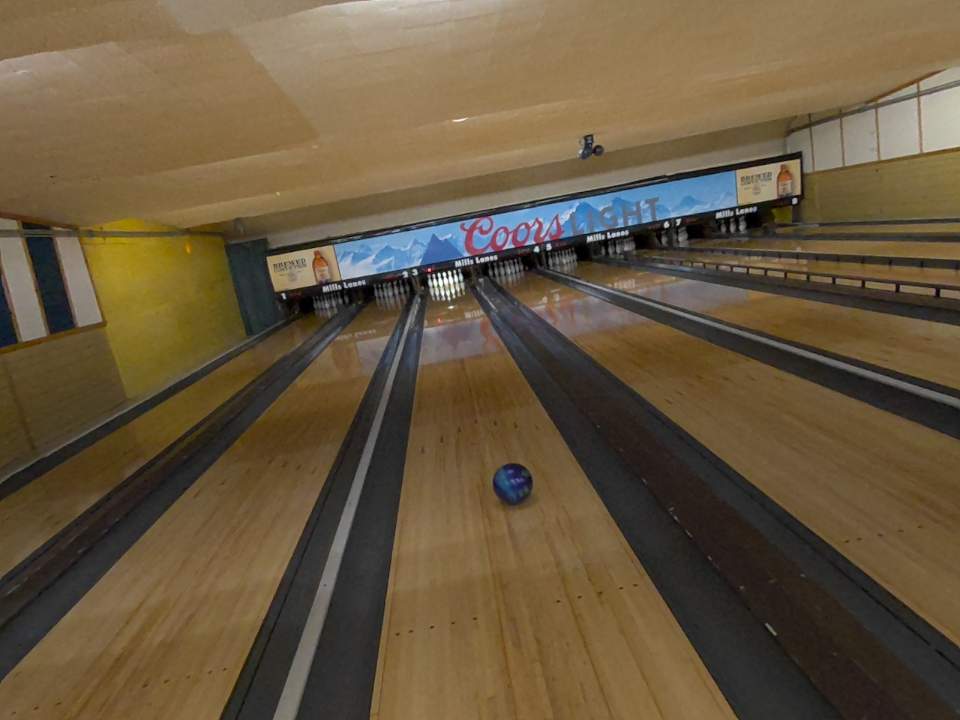
Object: bowling_ball